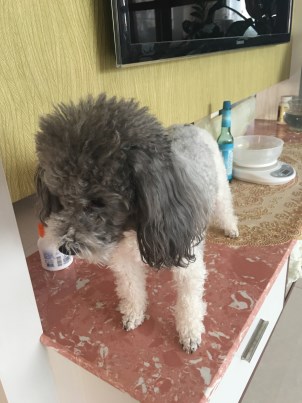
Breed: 7449-n000128-teddy